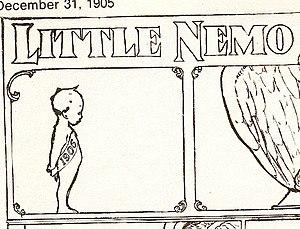
Chronologie de la bande dessinée :